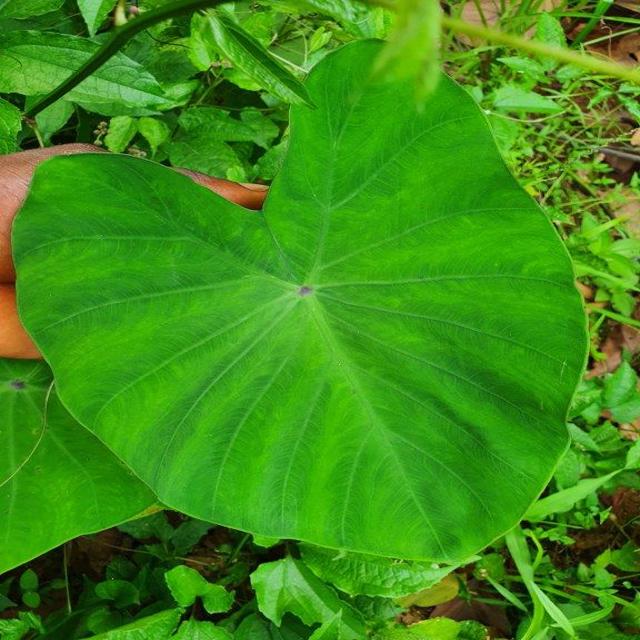
Label: Healthy